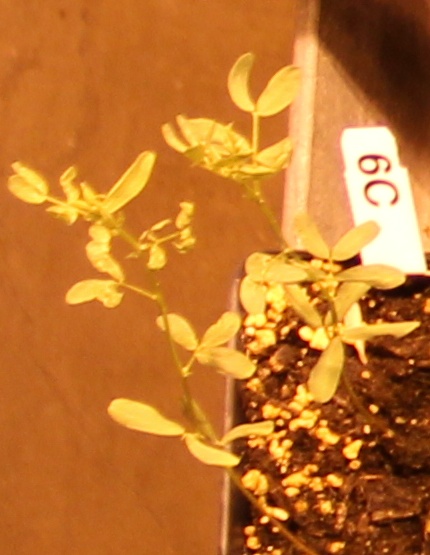
Label: Lentil